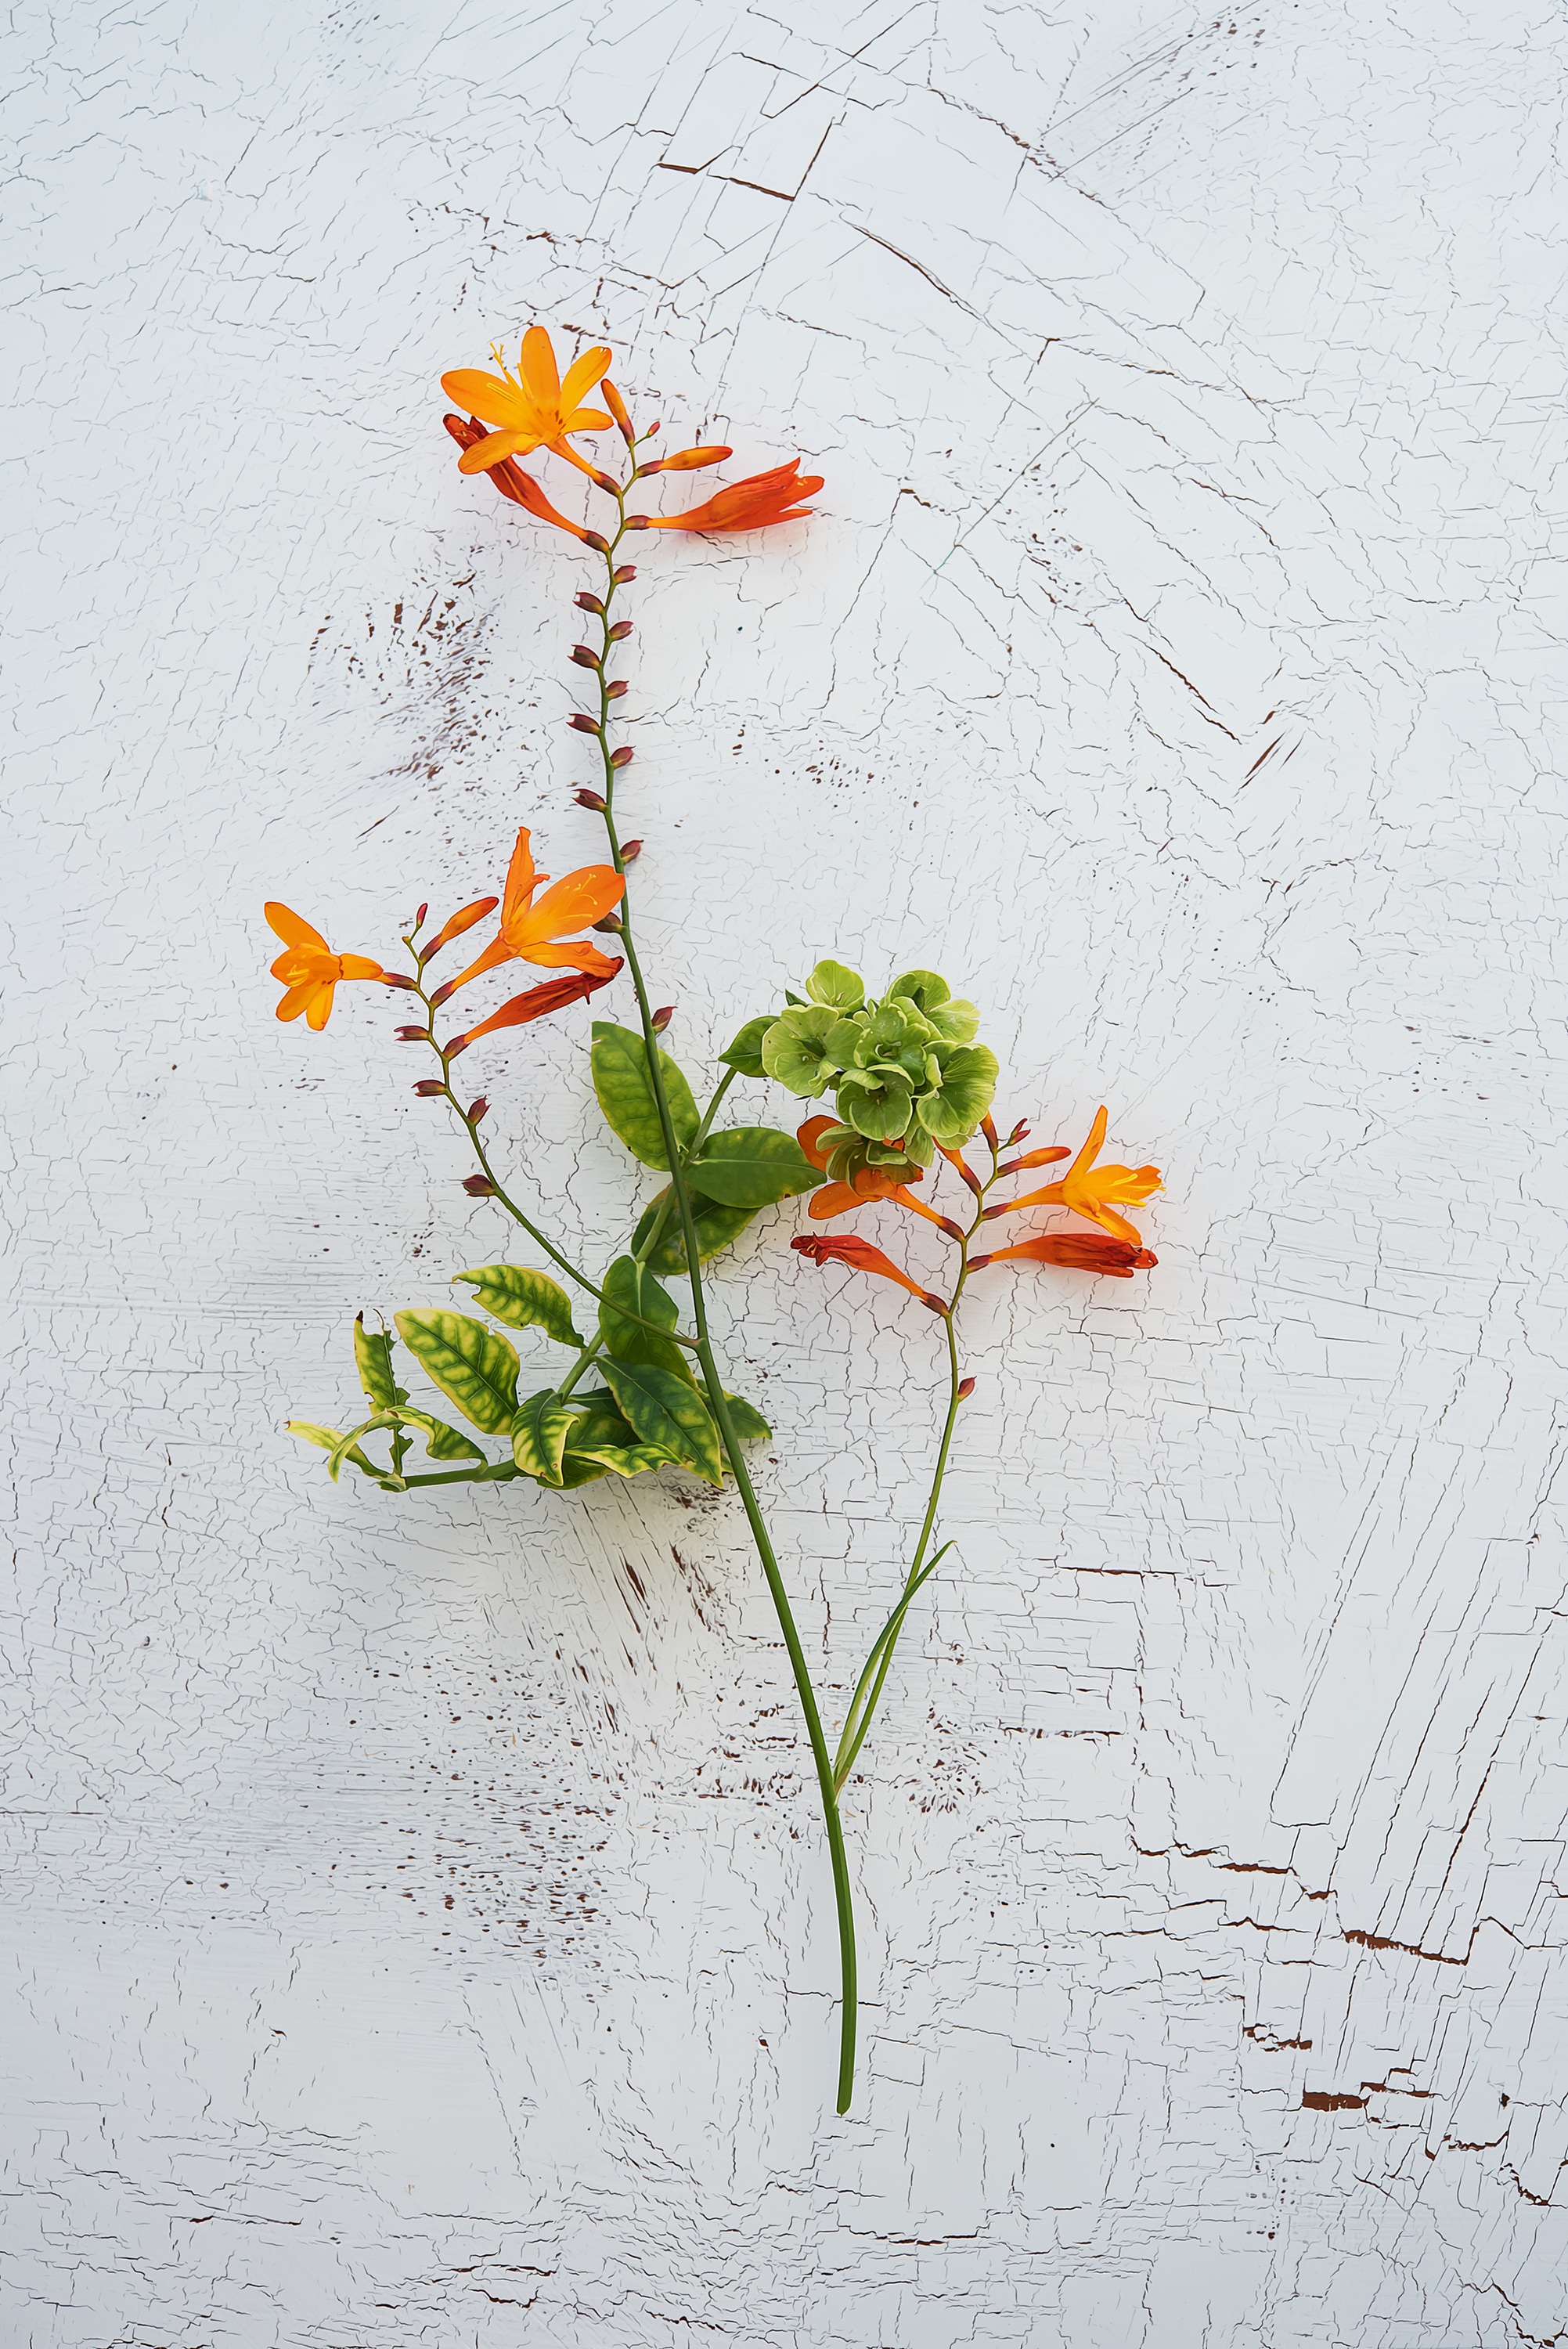
branch, blossom, plant, texture, leaf, flower, bloom, orange, botany, yellow, close, flora, art, sketch, drawing, late summer, floristry, ornamental plant, orange flowers, schwertliliengewaechs, flowering plant, crocosmia, flower bouquet, garden montbretia, ikebana, floral design, long stems, plant stem, land plant, flower arranging